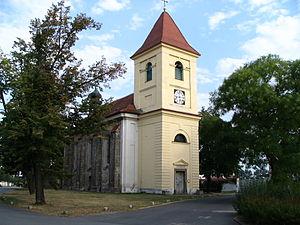
Lužec nad Vltavou est une commune du district de Mělník, dans la région de Bohême-Centrale, en Tchéquie. Sa population s'élevait à 1 451 habitants en 2020.